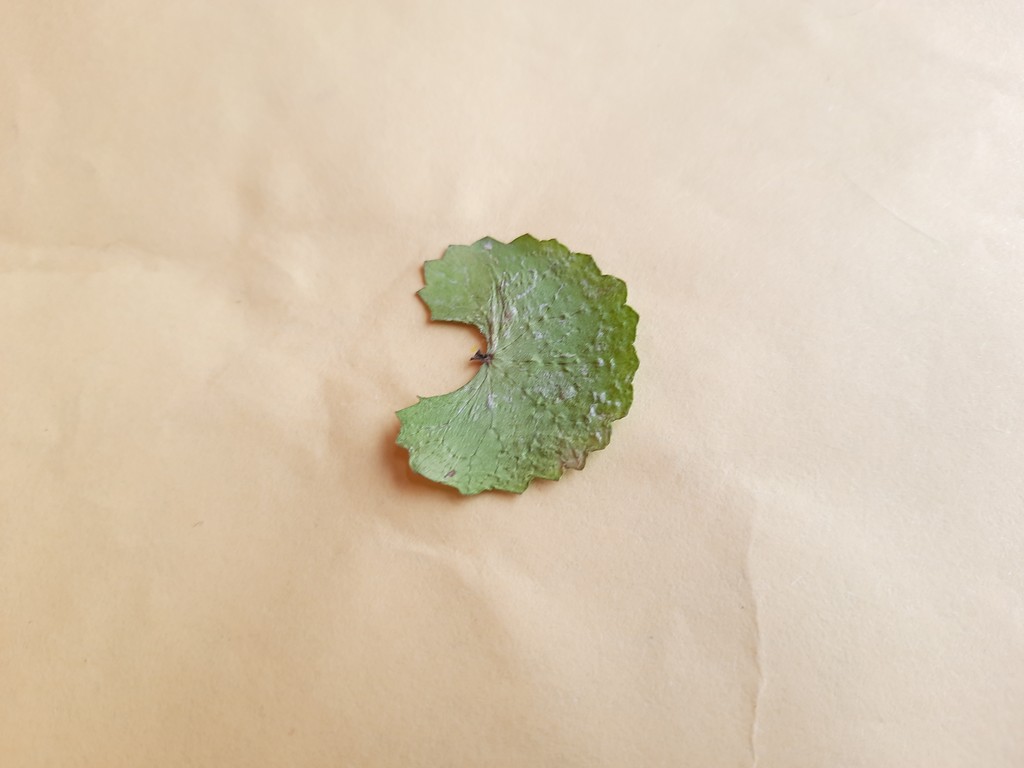
Label: Dried